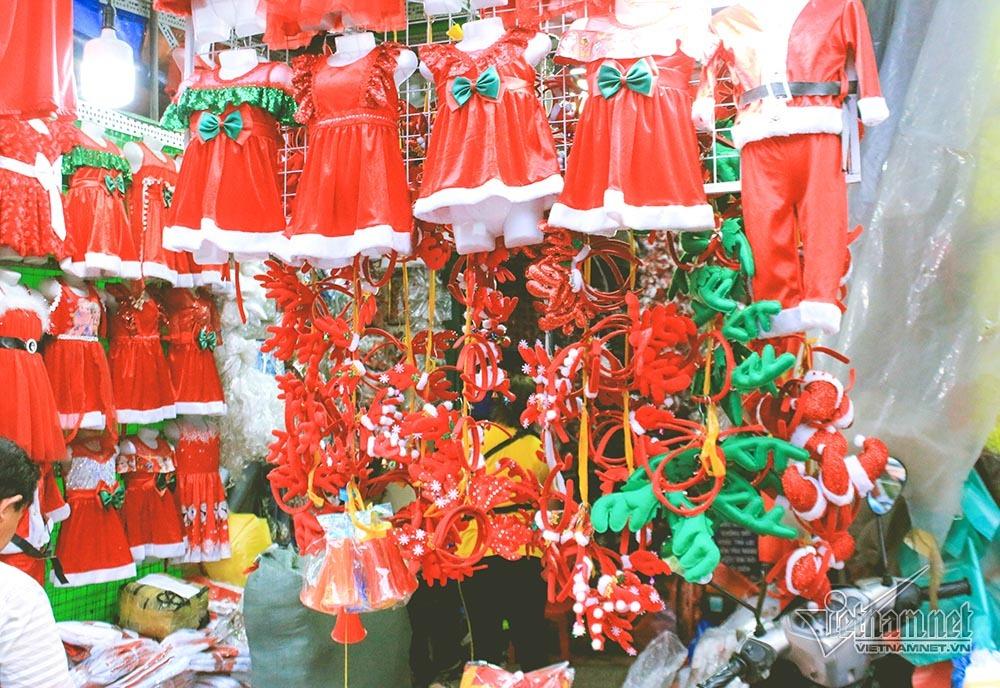
nhiều đồ trang trí cho dịp lễ giáng sinh được bày bán trong quầy hàng này